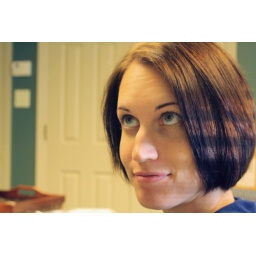
I like when the window light sneaks in through the blinds and smacks me in the face when I'm working.